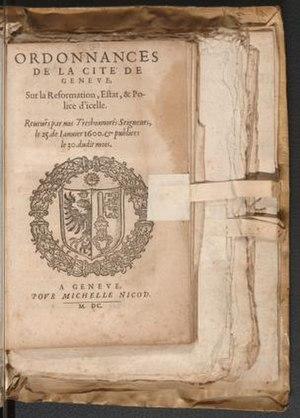
Page de garde des ""Ordonnances de la Cité de Genève"", imprimé le 25 janvier 1600 et publié le 30 janvier 1600"
Michelle Nicod née à Cumigny vers 1519 et morte à Genève le 3 janvier 1618 est une libraire et maître-imprimeur à Genève de 1585 à 1618.